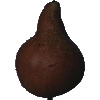
Label: pear_kaiser